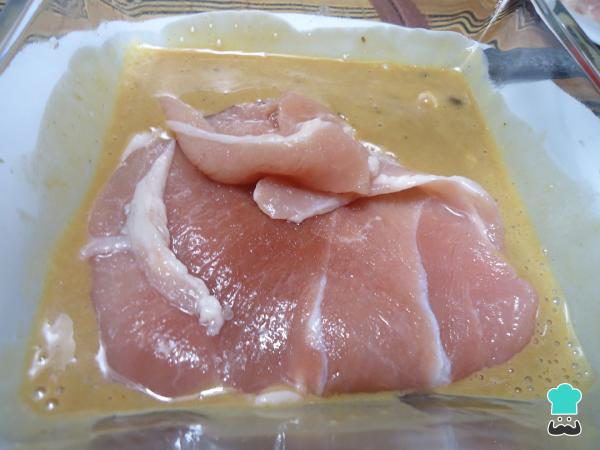
Y entonces añadimos la carne de res en el aderezo por aproximadamente 5 minutos para que se marine.